Dungeon Explorer (1989 video game)

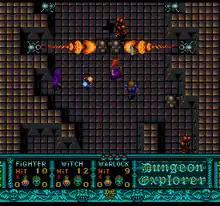
Gameplay screenshot

"Dungeon Explorer" is an action role-playing game with dungeon crawl and hack and slash elements that is played in a top-down perspective reminiscent of "Gauntlet" where players assume the role of one of the eight main characters tasked with recovering the Ora stone to ultimately kill the alien king Natas and restore peace to the land of Oddesia. Each character belongs to a class (fighter, thief, warlock, witch, bishop, elf, bard, or gnome) and their abilities vary primarily in their black and white magic as well as statistics. For example, the bishop's white potion heals nearby allies, whereas the bard's black potion has the ability to change the music. Special classes, like the princess and hermit, can also be unlocked via password as the game progresses.